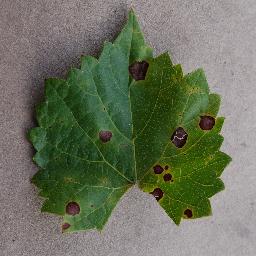
Label: Grape___Black_rot